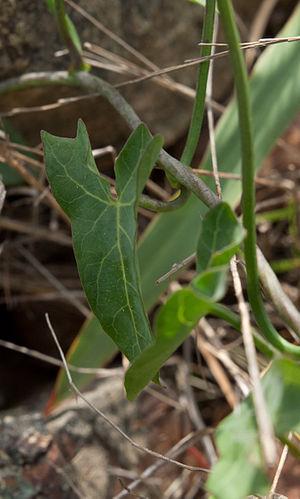
Calystegia occidentalis est une espèce de liserons de la famille des Convolvulaceae. Il est originaire de Californie et d'Oregon, où il pousse dans les collines et les montagnes, comme dans les forêts et les chaparrals.